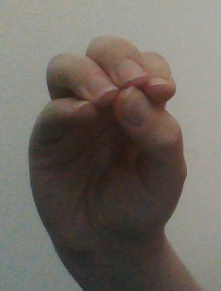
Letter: ha